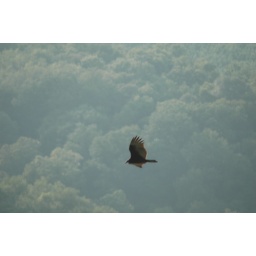
Another shot of a bird over the river with the woods along the river in the background.Camera: Nikon D70